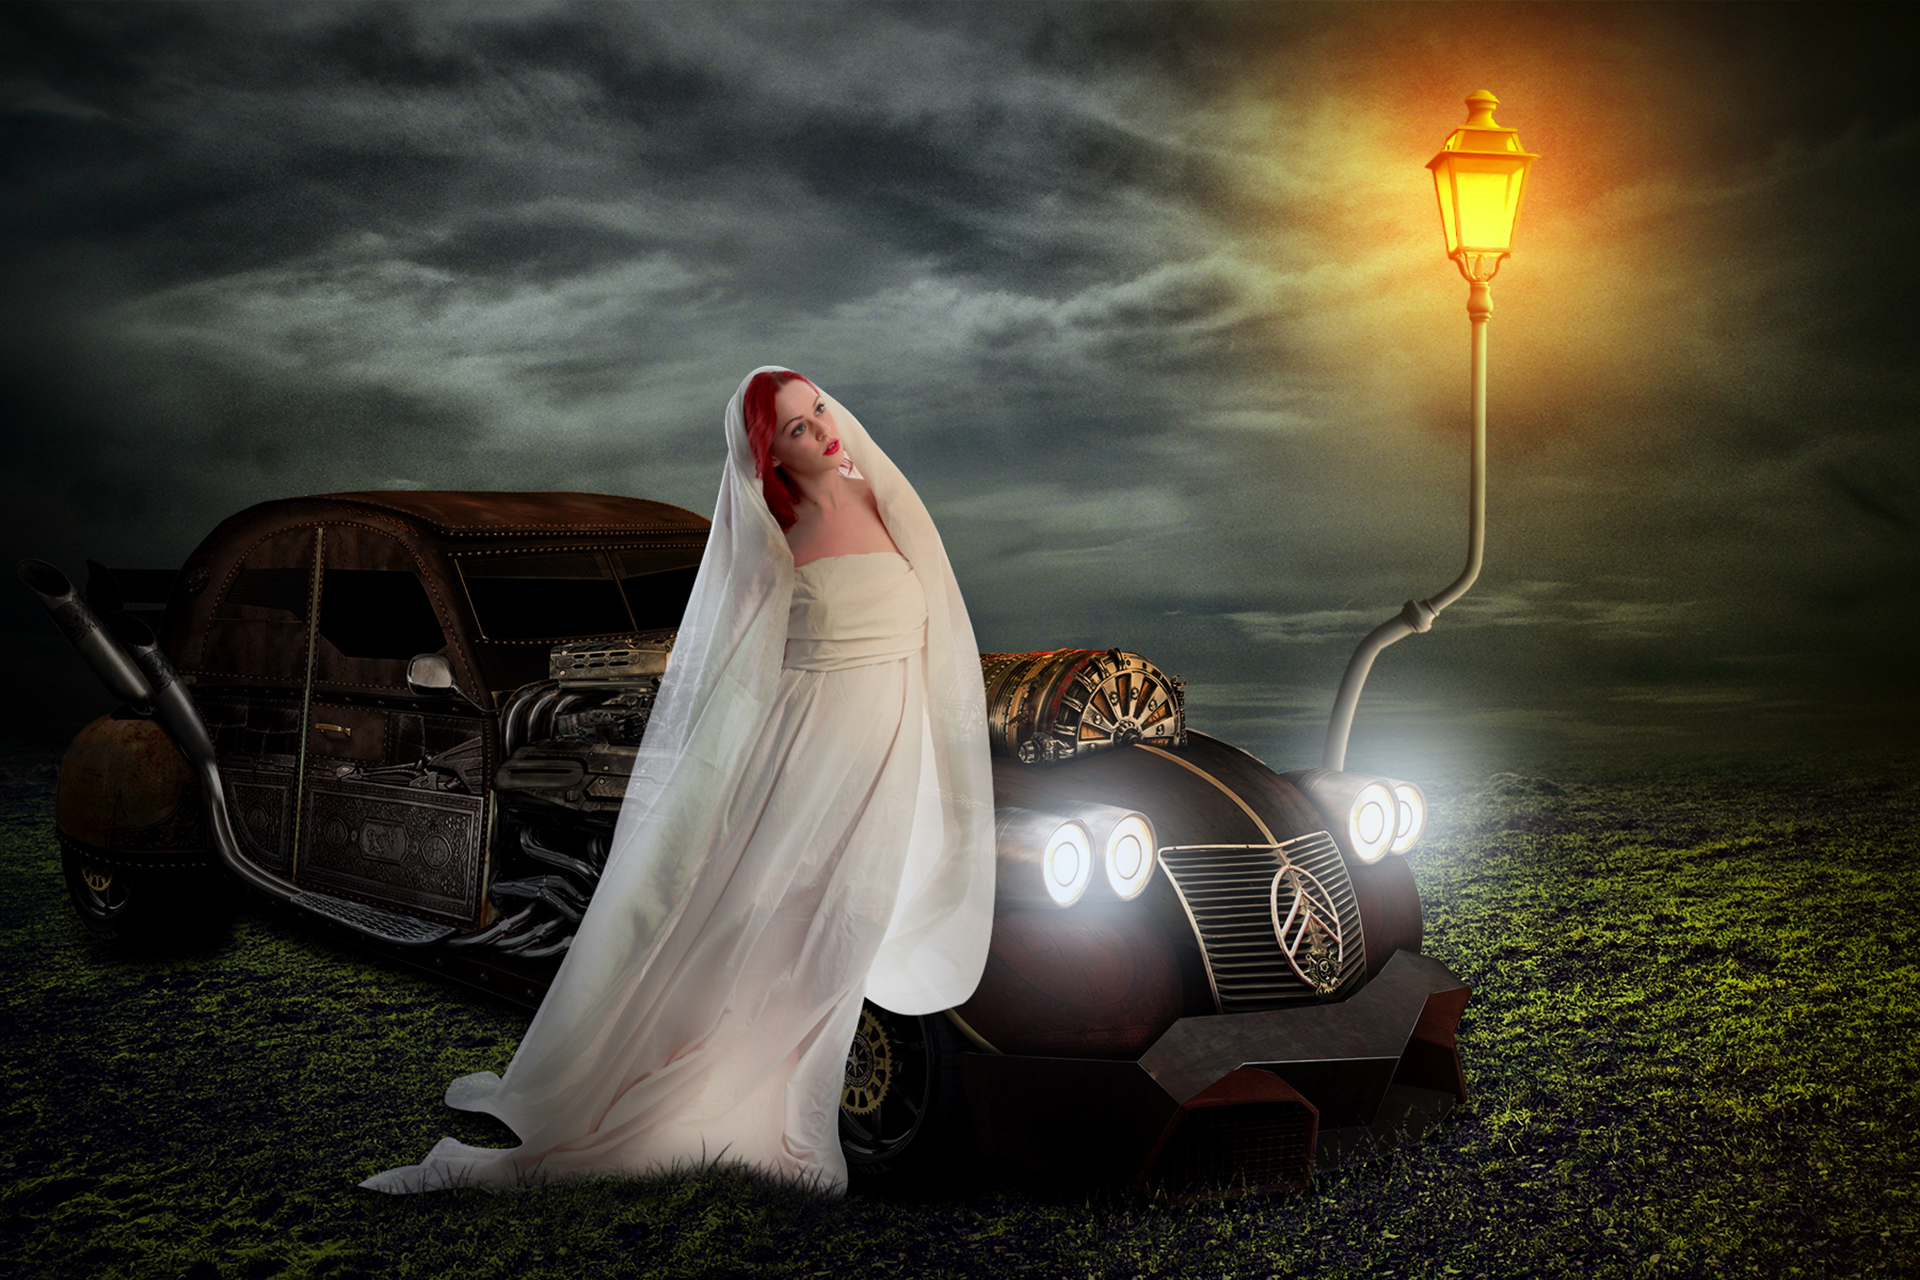
grass, sky, girl, photography, darkness, dress, still life photography, stock photography, computer wallpaper, flash photography, cg artwork